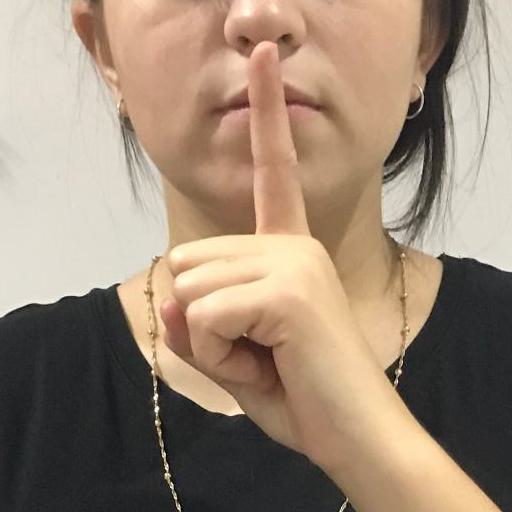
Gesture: mute